Clarita von Trott

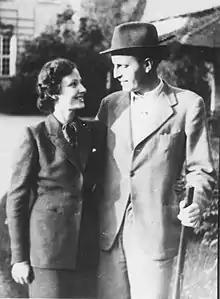
Clarita and Adam von Trott zu Solz in 1944

Clarita von Trott zu Solz, née Tiefenbacher (born on 19 September 1917 in Hamburg; died on 28 March 2013 in Berlin), was a German medical doctor and psychotherapist and the widow of Adam von Trott zu Solz, one of the figureheads of German resistance to Nazism and one of the protagonists of the 20 July Plot, who was executed after the failure of the assassination attempt on Hitler.